Petrus de Dacia (Dominican friar)

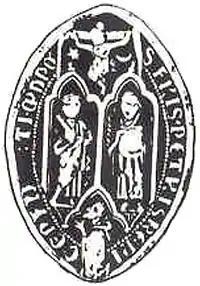
Seal of Petrus de Dacia.

Petrus de Dacia ( – 1289) was a 13th-century Swedish friar of the Dominican Order.